List of the wettest tropical cyclones in the United States

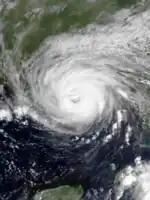
Hurricane Frederic (1979)

Every few years, Nevada is impacted by an eastern Pacific tropical cyclone, or its remnants. The wettest recorded tropical cyclone rain-event was when the remnants of Hilary traversed the state. The new mark it set is more than double the previous record.